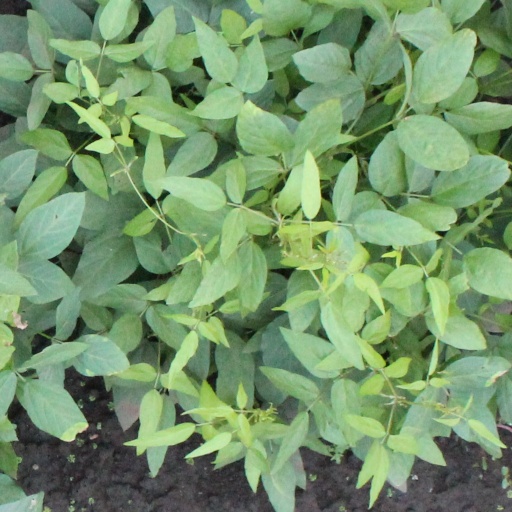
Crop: soybean